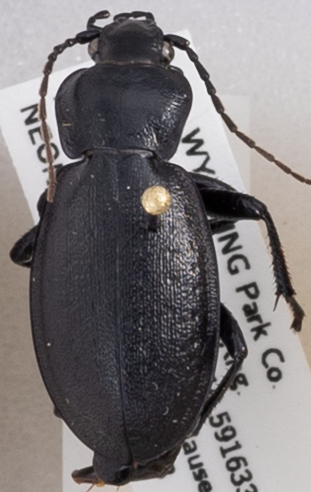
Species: Carabus taedatus
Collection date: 2018-08-23 04:00:00
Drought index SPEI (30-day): -0.71
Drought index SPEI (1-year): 1.28
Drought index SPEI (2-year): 0.9